Chalautre-la-Grande

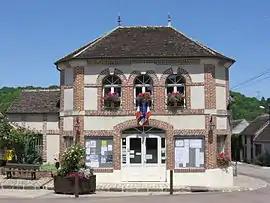
The town hall in Chalautre-la-Grande

Chalautre-la-Grande is a commune in the Seine-et-Marne department in the Île-de-France region in north-central France.